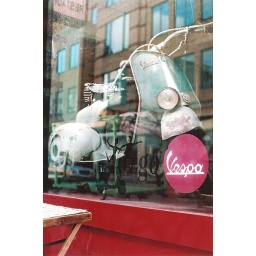
Early '50s Faro Basso in window of Scooterworks bar in Lower Marsh behind Waterloo Station - September '09